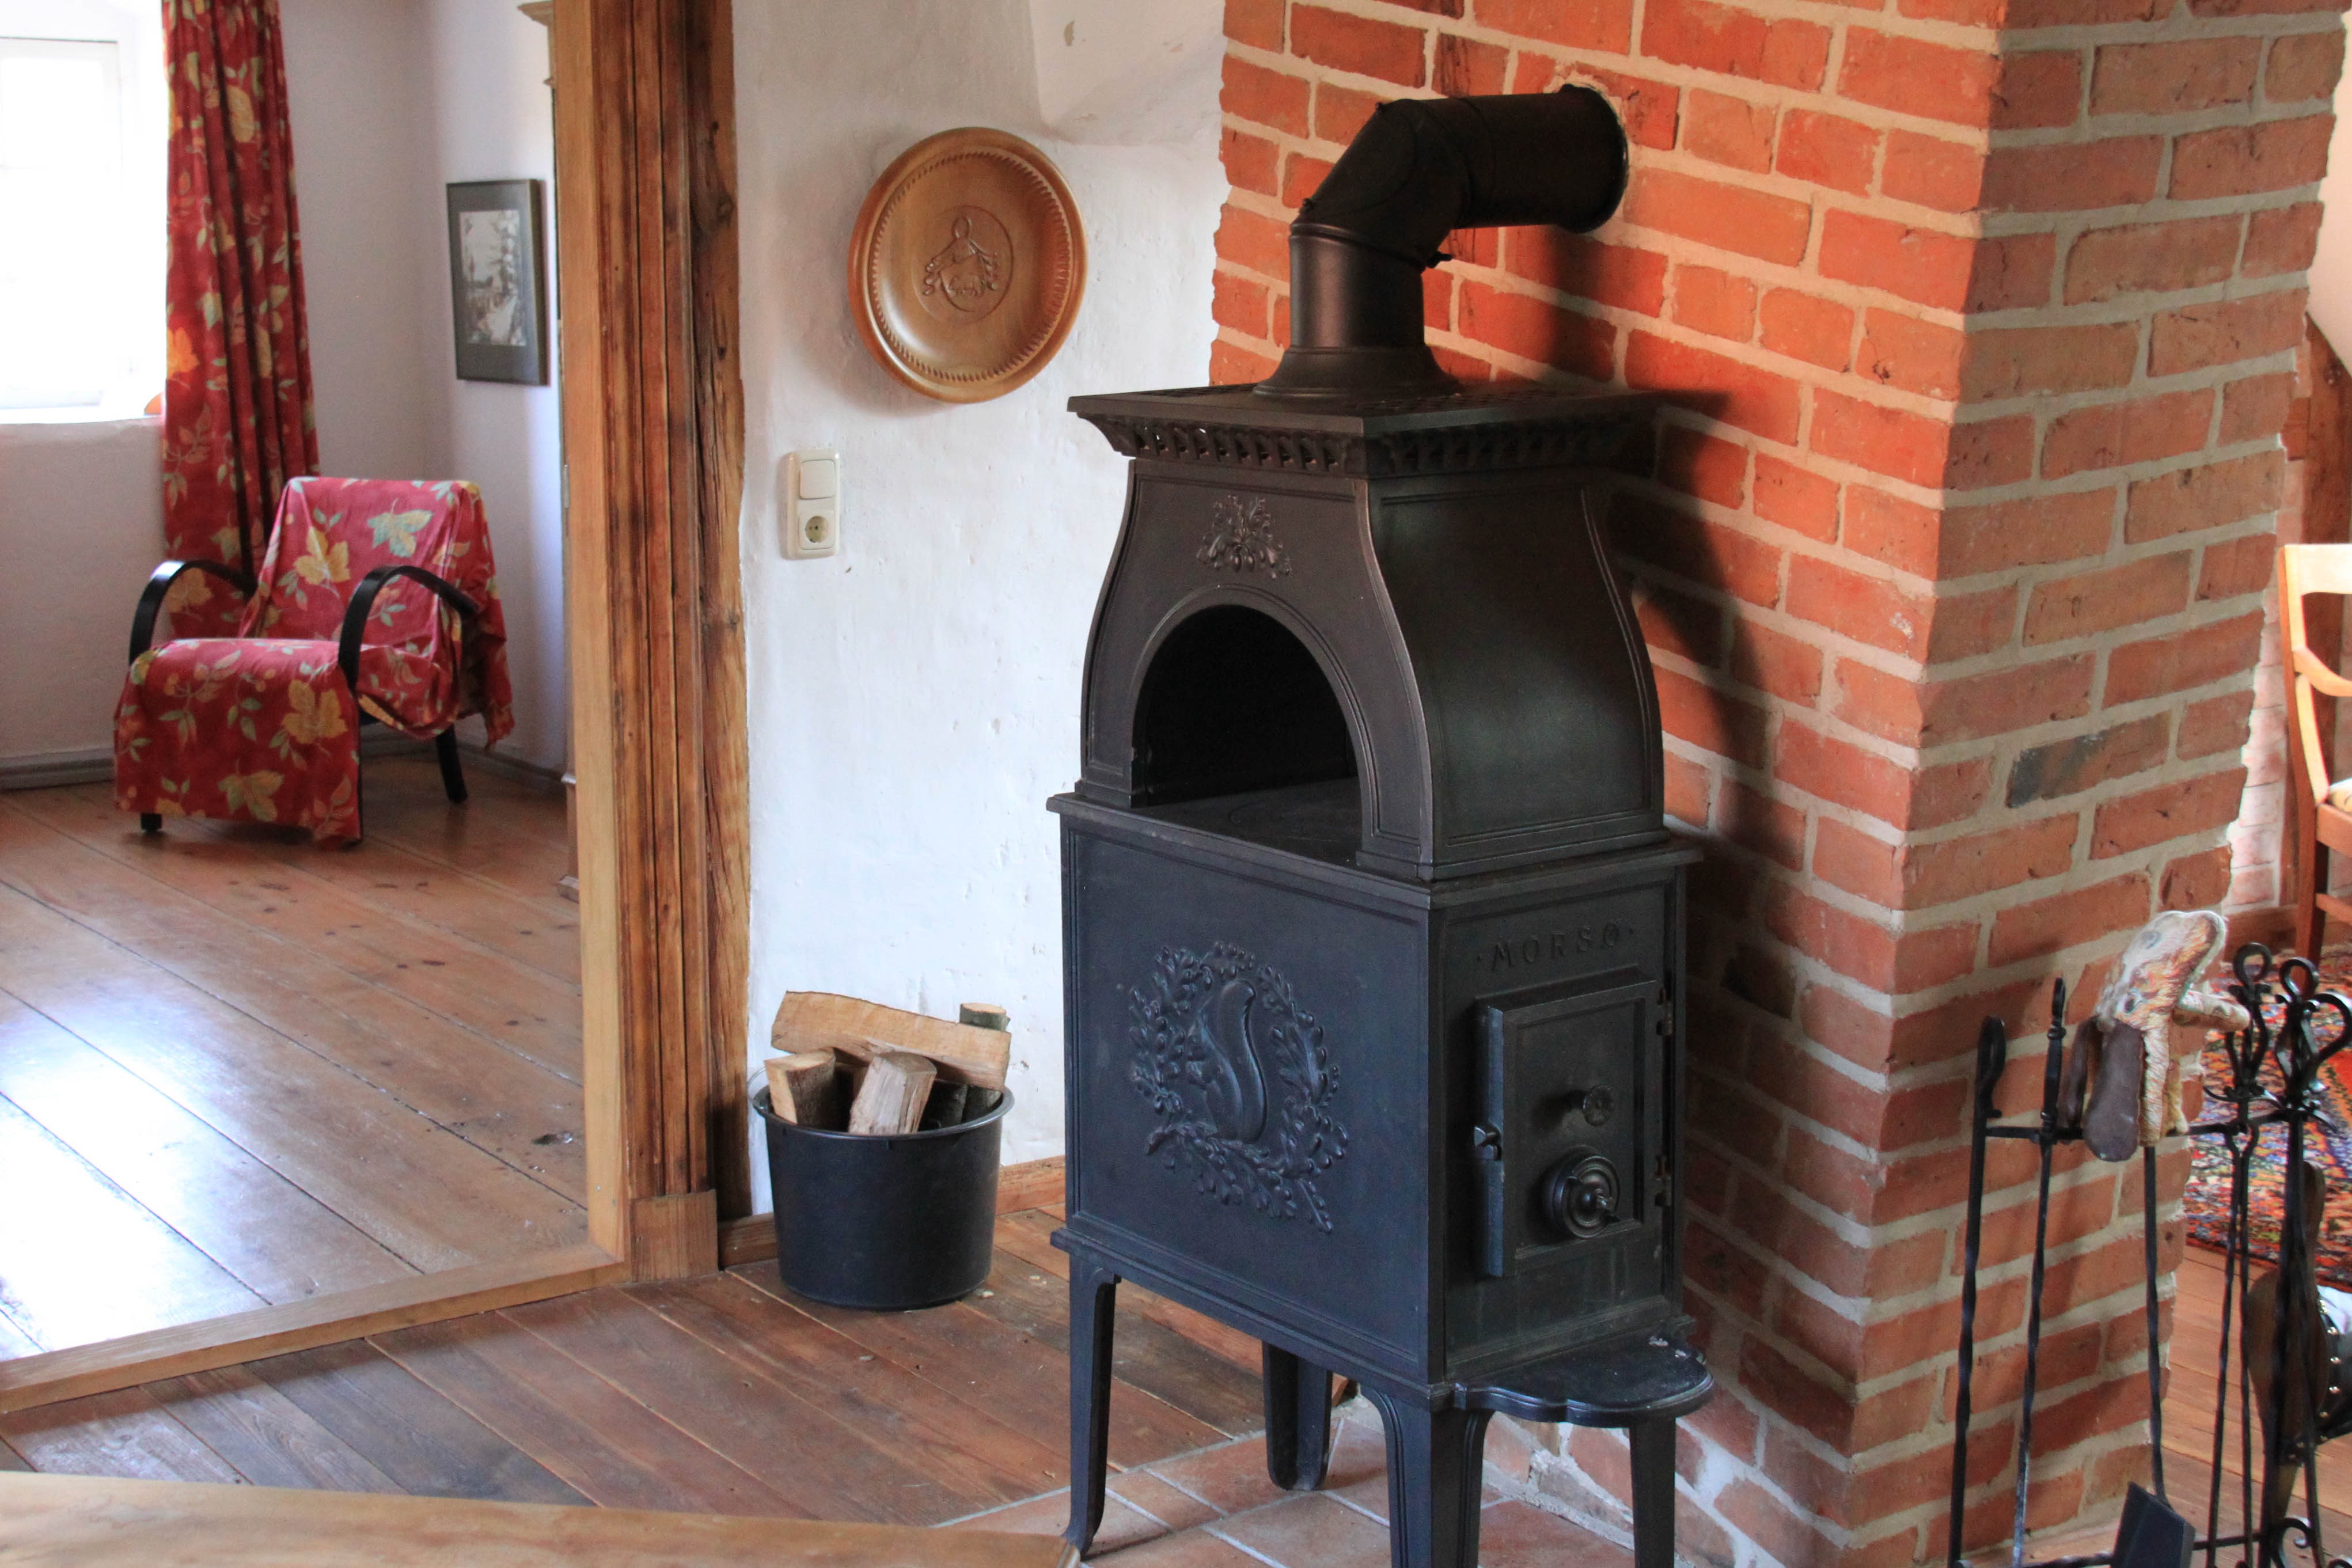
wood, cottage, fireplace, meat, cuisine, oven, hearth, country house, wood burning stove, barbecue grill, man made object, outdoor grill, masonry oven, major appliance